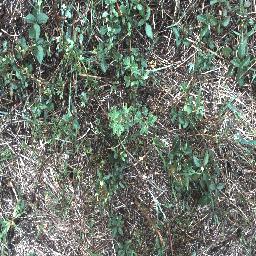
Label: negative